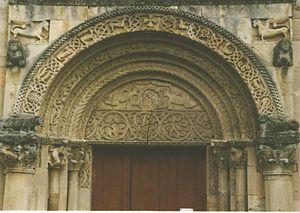
L'abbaye Santa Fede se dresse près du village de Cavagnolo, au Piémont.
Cavagnolo est une commune italienne de la ville métropolitaine de Turin dans la région Piémont en Italie.